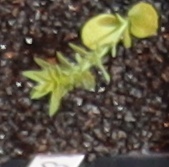
Label: Flax